MG 42

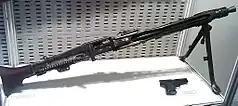
Yugoslavian built Zastava M53, a near exact copy of the MG 42. Note that the example in the photo is missing the trigger group.

The roller-locked bolt assembly consists of a bolt head, two rollers, a striker sleeve featuring a wedge-shaped front, bolt body, and a large multi strands around a central coil return spring, which is responsible for pushing the bolt assembly into battery (the locked position) and returning it there when it is unlocked and pushed backwards by the recoil of firing or by the charging handle. As the striker sleeve is movable back and forth within the bolt assembly, the return spring is also responsible for pushing the striker sleeve forward during locking (described below). The bolt assembly locks with the barrel's breech (the end the cartridge is loaded into) via a prong type barrel extension behind the breech. As it is recoil-operated and fired from an open bolt, the weapon must be manually charged with the side-mounted charging handle.